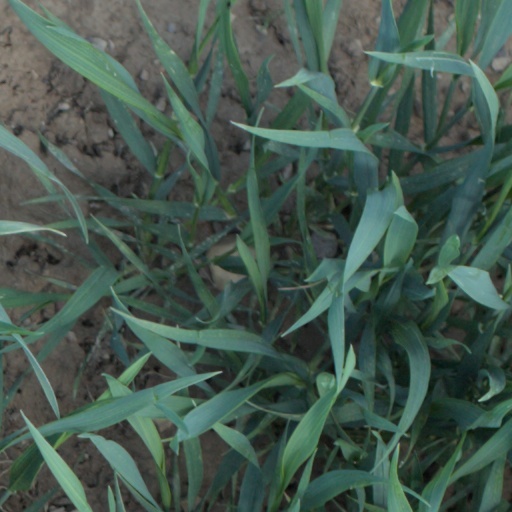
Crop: wheat